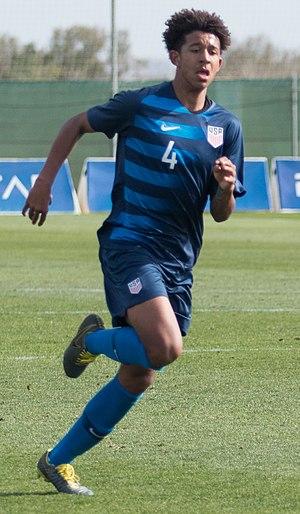
Chris Richards né le 28 mars 2000 à Birmingham en Alabama aux États-Unis est un joueur américain de soccer. Il évolue au poste défenseur central au Bayern Munich.